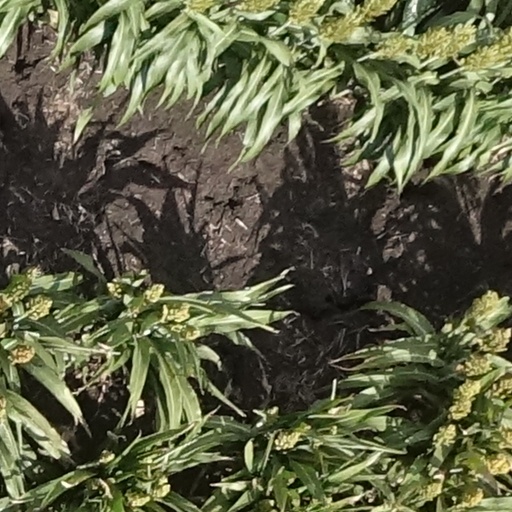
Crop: sorghum